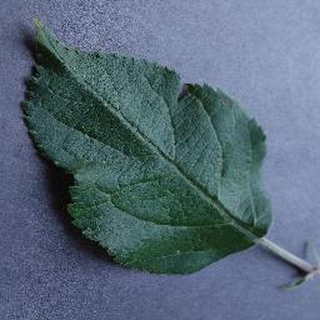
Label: healthy_apple